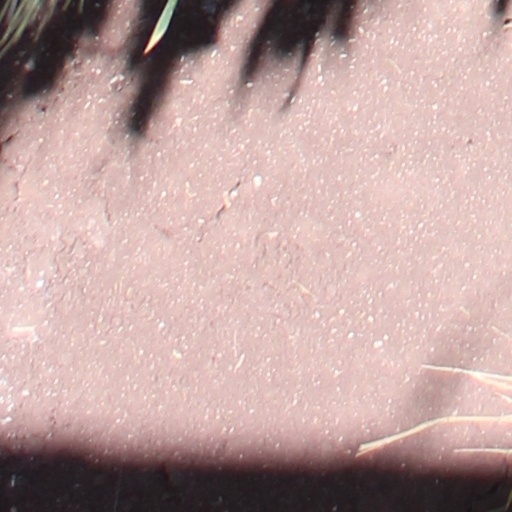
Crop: wheat